Drimnagh Castle

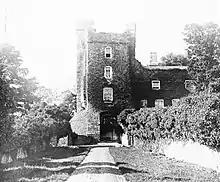
Drimnagh Castle circa 1900

Drimnagh Castle is a Norman castle located in Drimnagh, a suburb of Dublin, Ireland. It is the only remaining castle in Ireland with a flooded moat around it; this moat is fed by a tributary of a local river, the Camac. Drimnagh Castle Secondary School is located next to the castle.